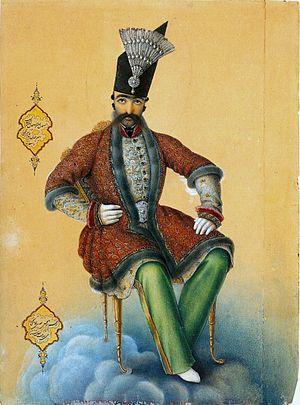
Portrait de Nasir al-Din Shah en apothéose par Abu'l Hasan Ghaffari (Sani-ol-Molk) - Iran, Téhéran - février-mars 1859 - Encre et couleurs sur papier - Département des arts de l'Islam - Musée du Louvre - Inventaire
Abû'l-Hasan Khan Ghaffari Kashani, aussi connu comme Sani ol Molk était un peintre iranien, également peintre miniaturiste, peintre laqueur et illustrateur de livres.